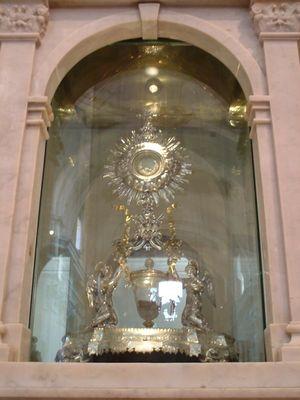
Le miracle de Lanciano est un miracle eucharistique qui serait survenu en la ville de Lanciano, dans les Abruzzes, en Italie vers l'an 700, dans l'église Saints-Légontien-et-Domitien.